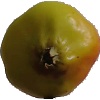
Label: Apple Red Yellow 2